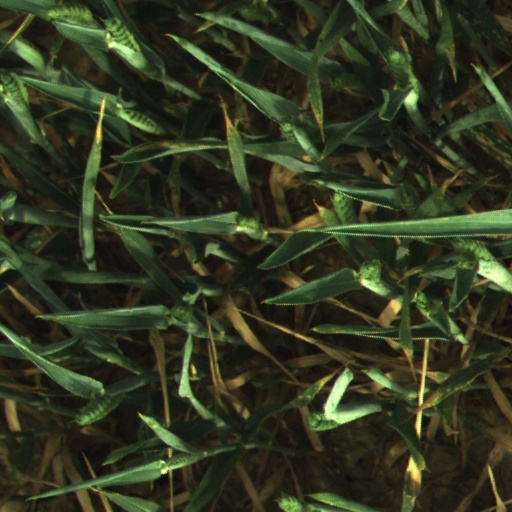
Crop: wheat